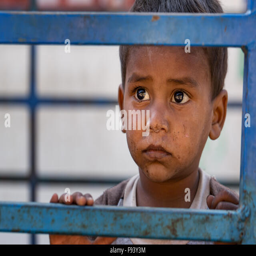
portrait of a sad boy